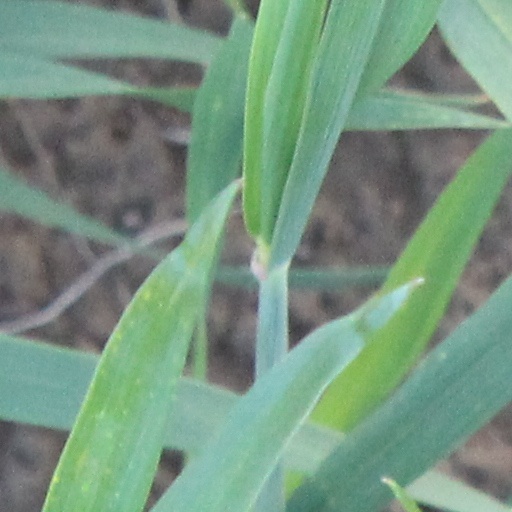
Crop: wheat